Louisiana Creole people

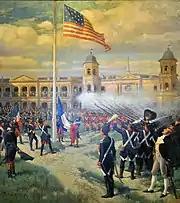

Spanish Louisiana's Creole descendants, who included "affranchis" (ex-slaves), free-born blacks, and mixed-race people, known as Creoles of color ("gens de couleur libres"), were influenced by French Catholic culture. By the end of the 18th century, many Creoles of color were educated and worked in artisanal or skilled trades; many were property owners. Many Creoles of color were free-born, and their descendants enjoyed many of the same privileges as whites while under Spanish rule, including property ownership, formal education, and service in the militia. Indeed, Creoles of color had been members of the militia for decades under both French and Spanish control. For example, around 80 Creoles of color were recruited into the militia that participated in the Battle of Baton Rouge in 1779.